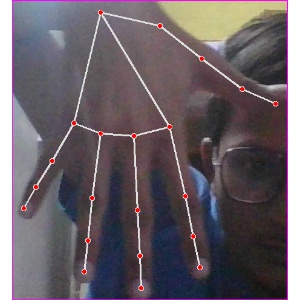
अक्षर: ढ